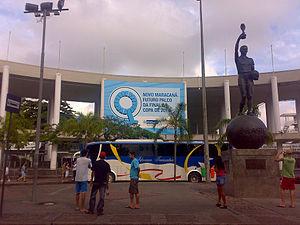
Le capitaine d'une équipe de football est le membre de l'équipe nommé pour en être le chef, ou le guide, sur le terrain.
Hideraldo Luís Bellini, plus connu sous le nom de Bellini, né le 21 juin 1930 à Itapira et mort le 20 mars 2014 à São Paulo, est un footballeur brésilien.